Neuss

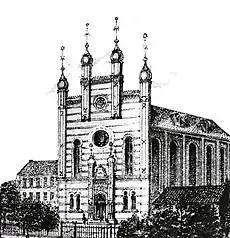
The former , torched down during the "Kristallnacht" on 10 November 1938.

In 1794 during the War of the First Coalition, Neuss fell under French control, and all discriminatory anti-Jewish laws were subsequently abrogated. It was only in 1808 however, in a context of nascent industrialization and population growth, that for the first time in centuries a Jewish family moved to the city: That of the butcher Josef Großmann, who had come from Hülchrath. The community slowly rose in number: in 1830, there were around 100 Jews out of a population of approximately 8000. The community kept on growing in size throughout the century.